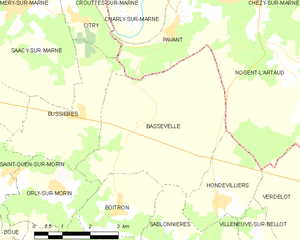
Carte des communes françaises Bassevelle